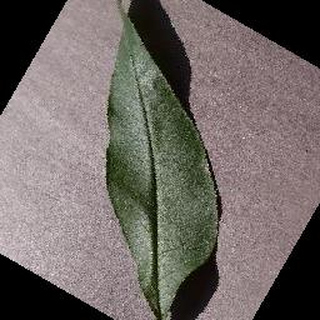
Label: healthy_peach